Otto Jahn

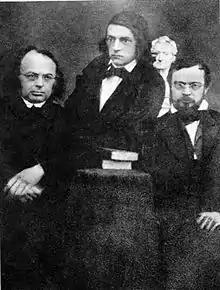
Haupt, Mommsen and Jahn in front of a Goethe bust. Leipzig 1848.

His "Griechische Bilderchroniken" was published after his death, by his nephew Adolf Michaelis, who has written an exhaustive biography in "Allgemeine Deutsche Biographie": .